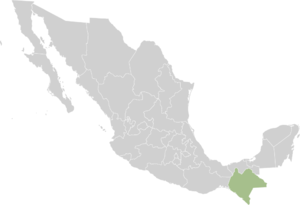
Chiapas
Chiapas beliggenhed i Mexico
Chiapas er en stat i den sydøstlige del af Mexico. Chiapas grænser op til de mexicanske stater Tabasco mod nord, Veracruz mod nordvest og Oaxaca mod vest. Mod øst har